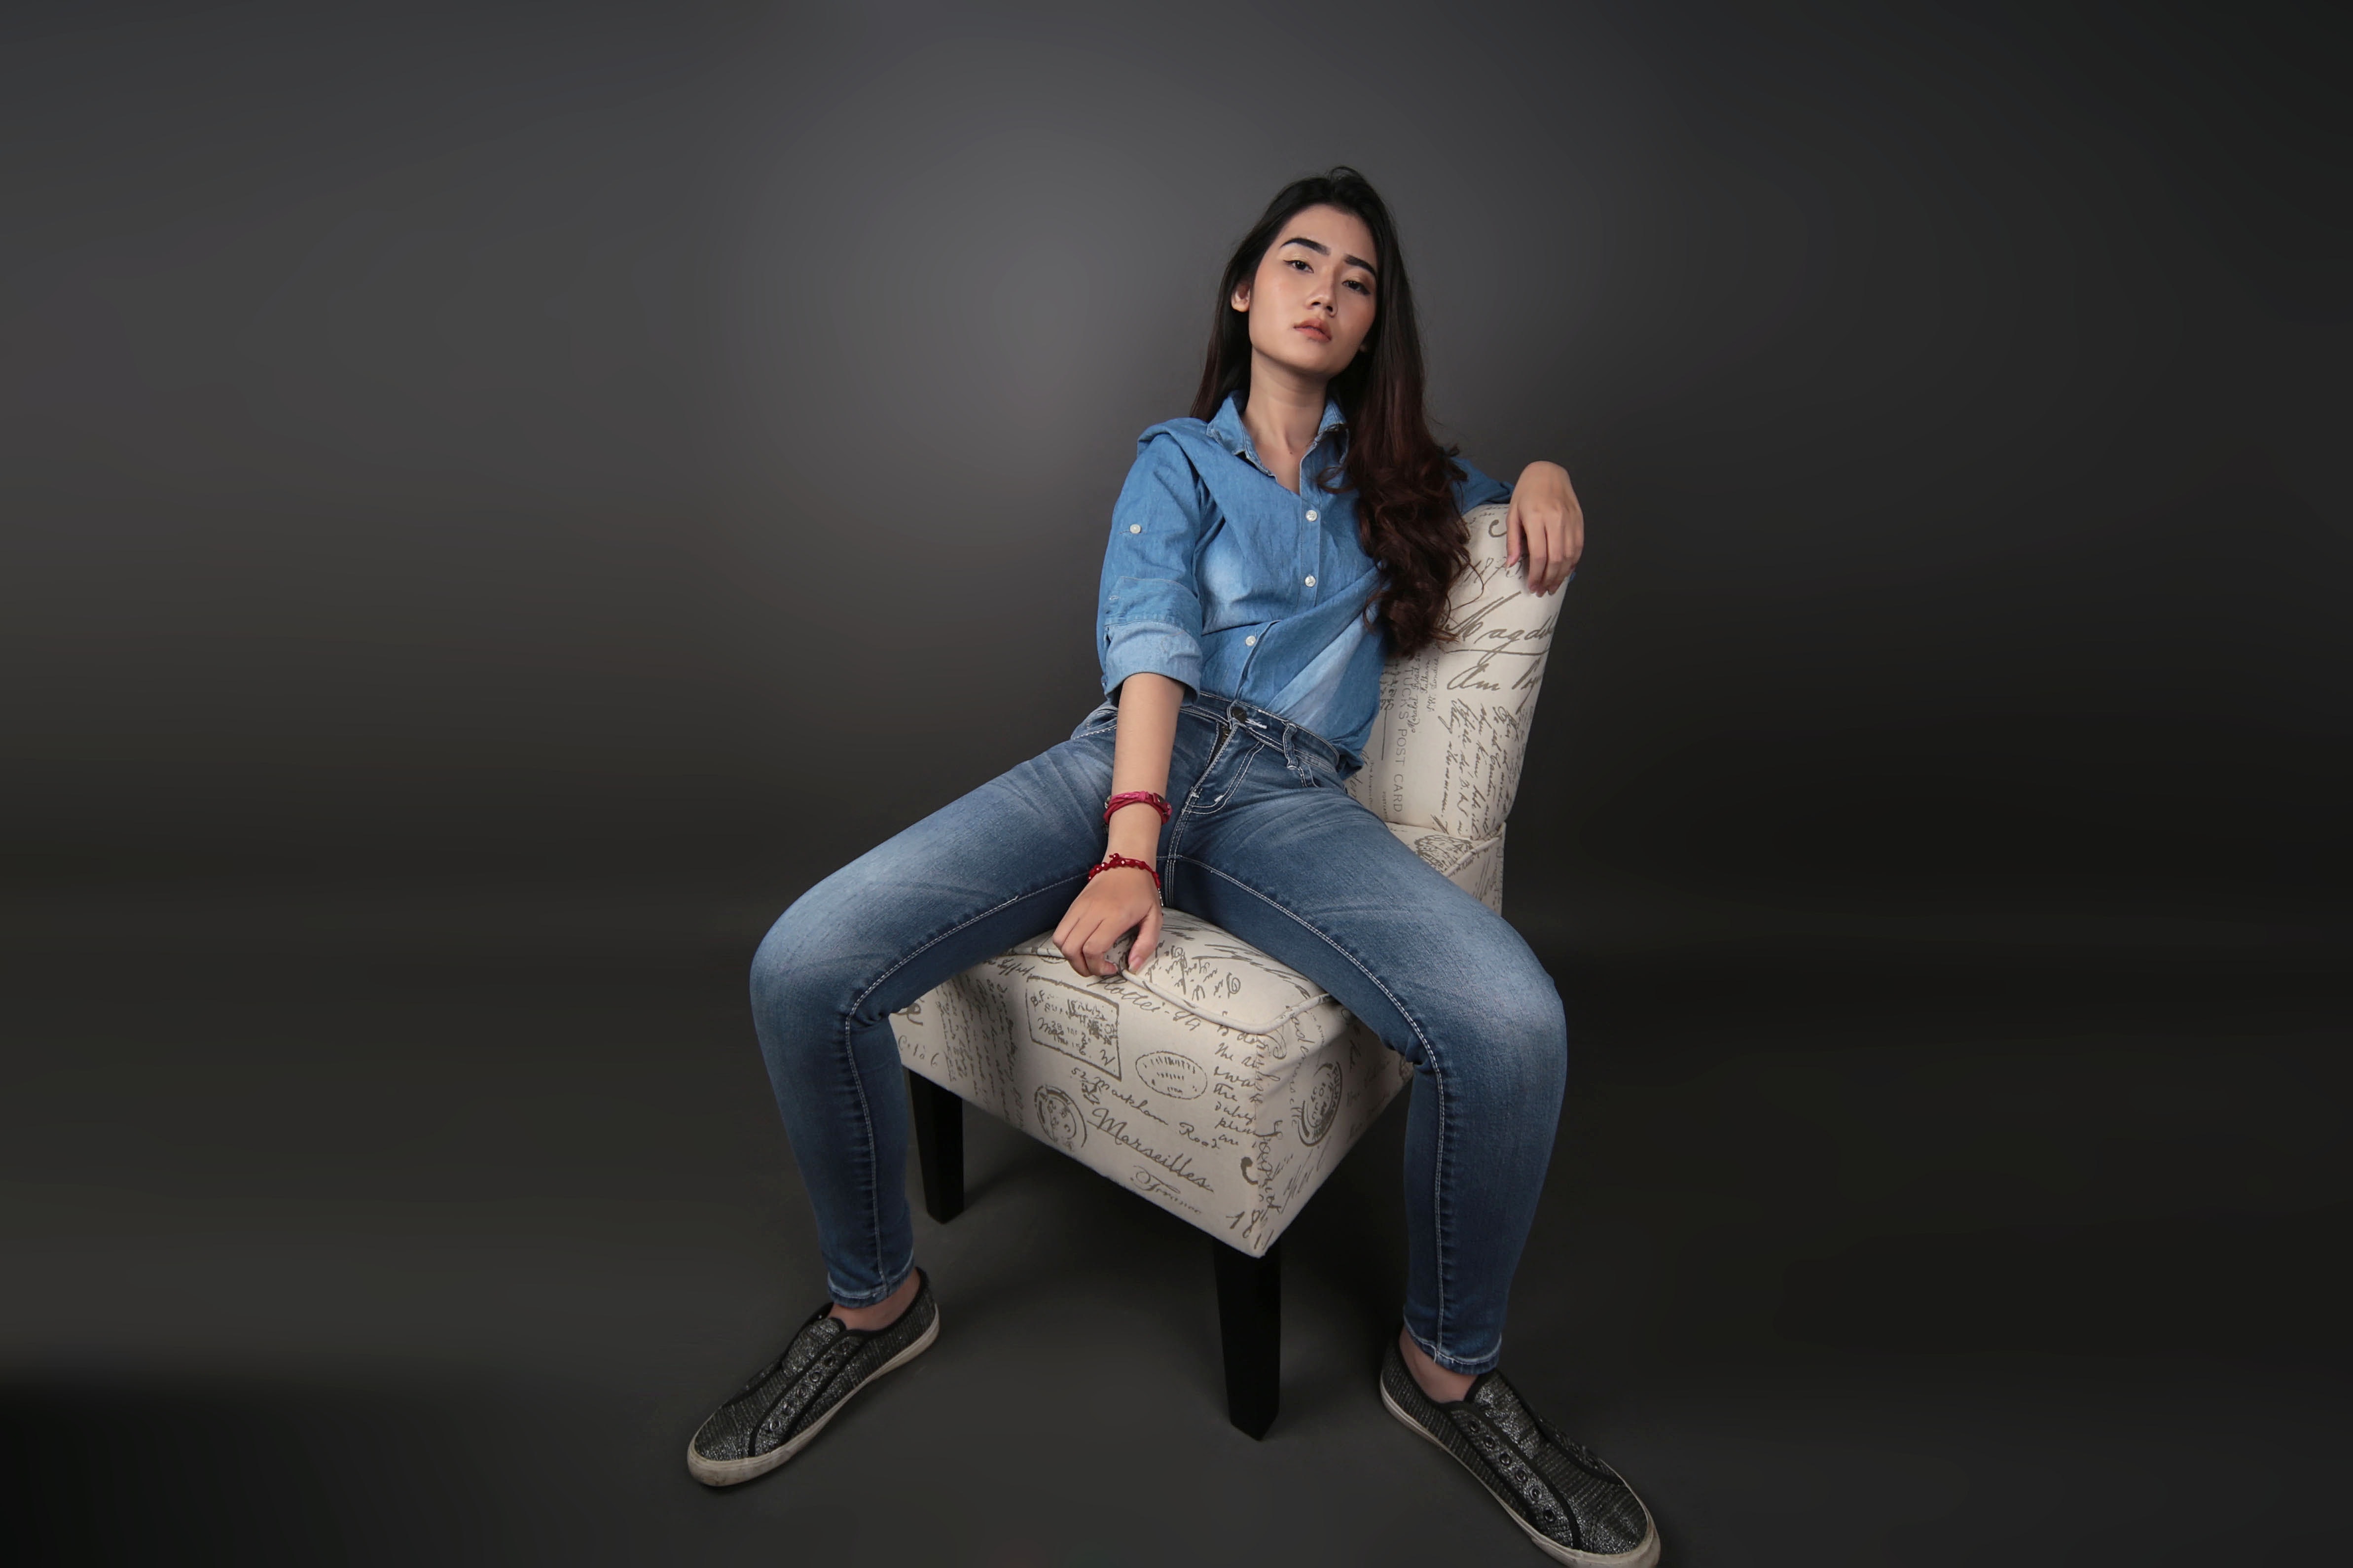
sitting, blue, denim, jeans, beauty, fashion, standing, leg, photo shoot, photography, furniture, flash photography, footwear, textile, portrait photography, model, shoe, long hair, knee, chair